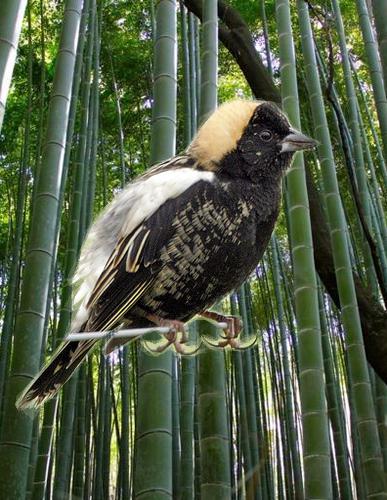
Bird species: Bobolink
Bird type: landbird
Background: land